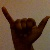
The image shows a hand gesture representing the letter 'Y' in Indian Sign Language.